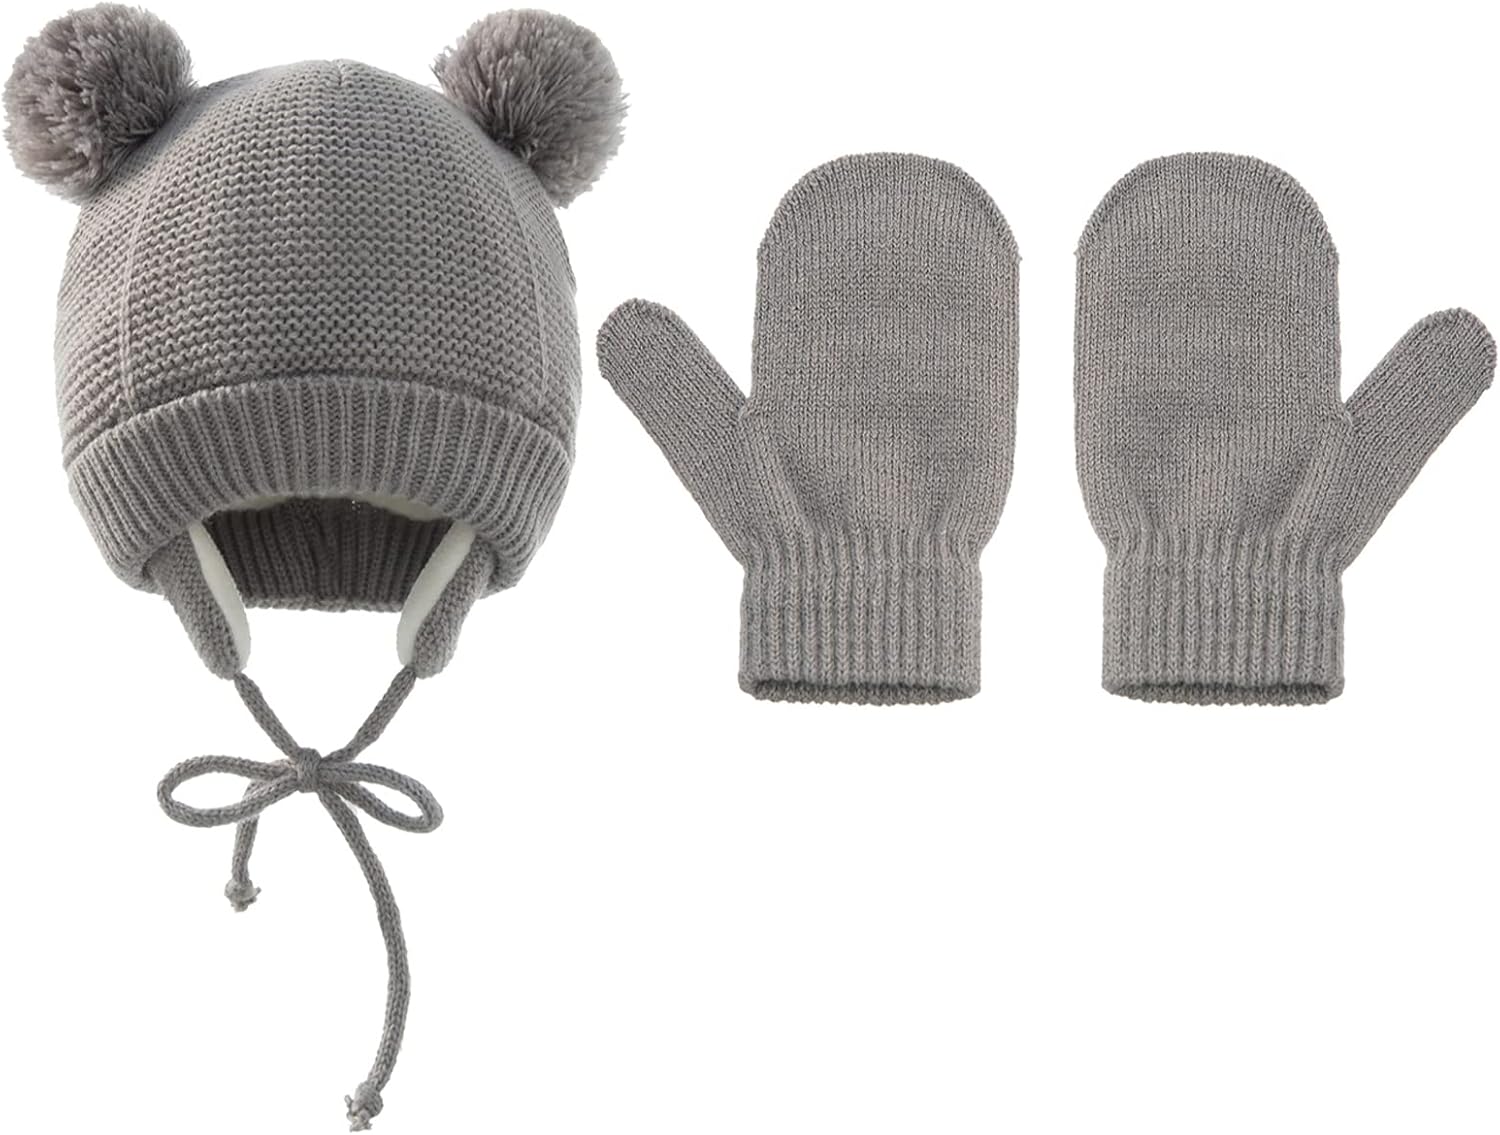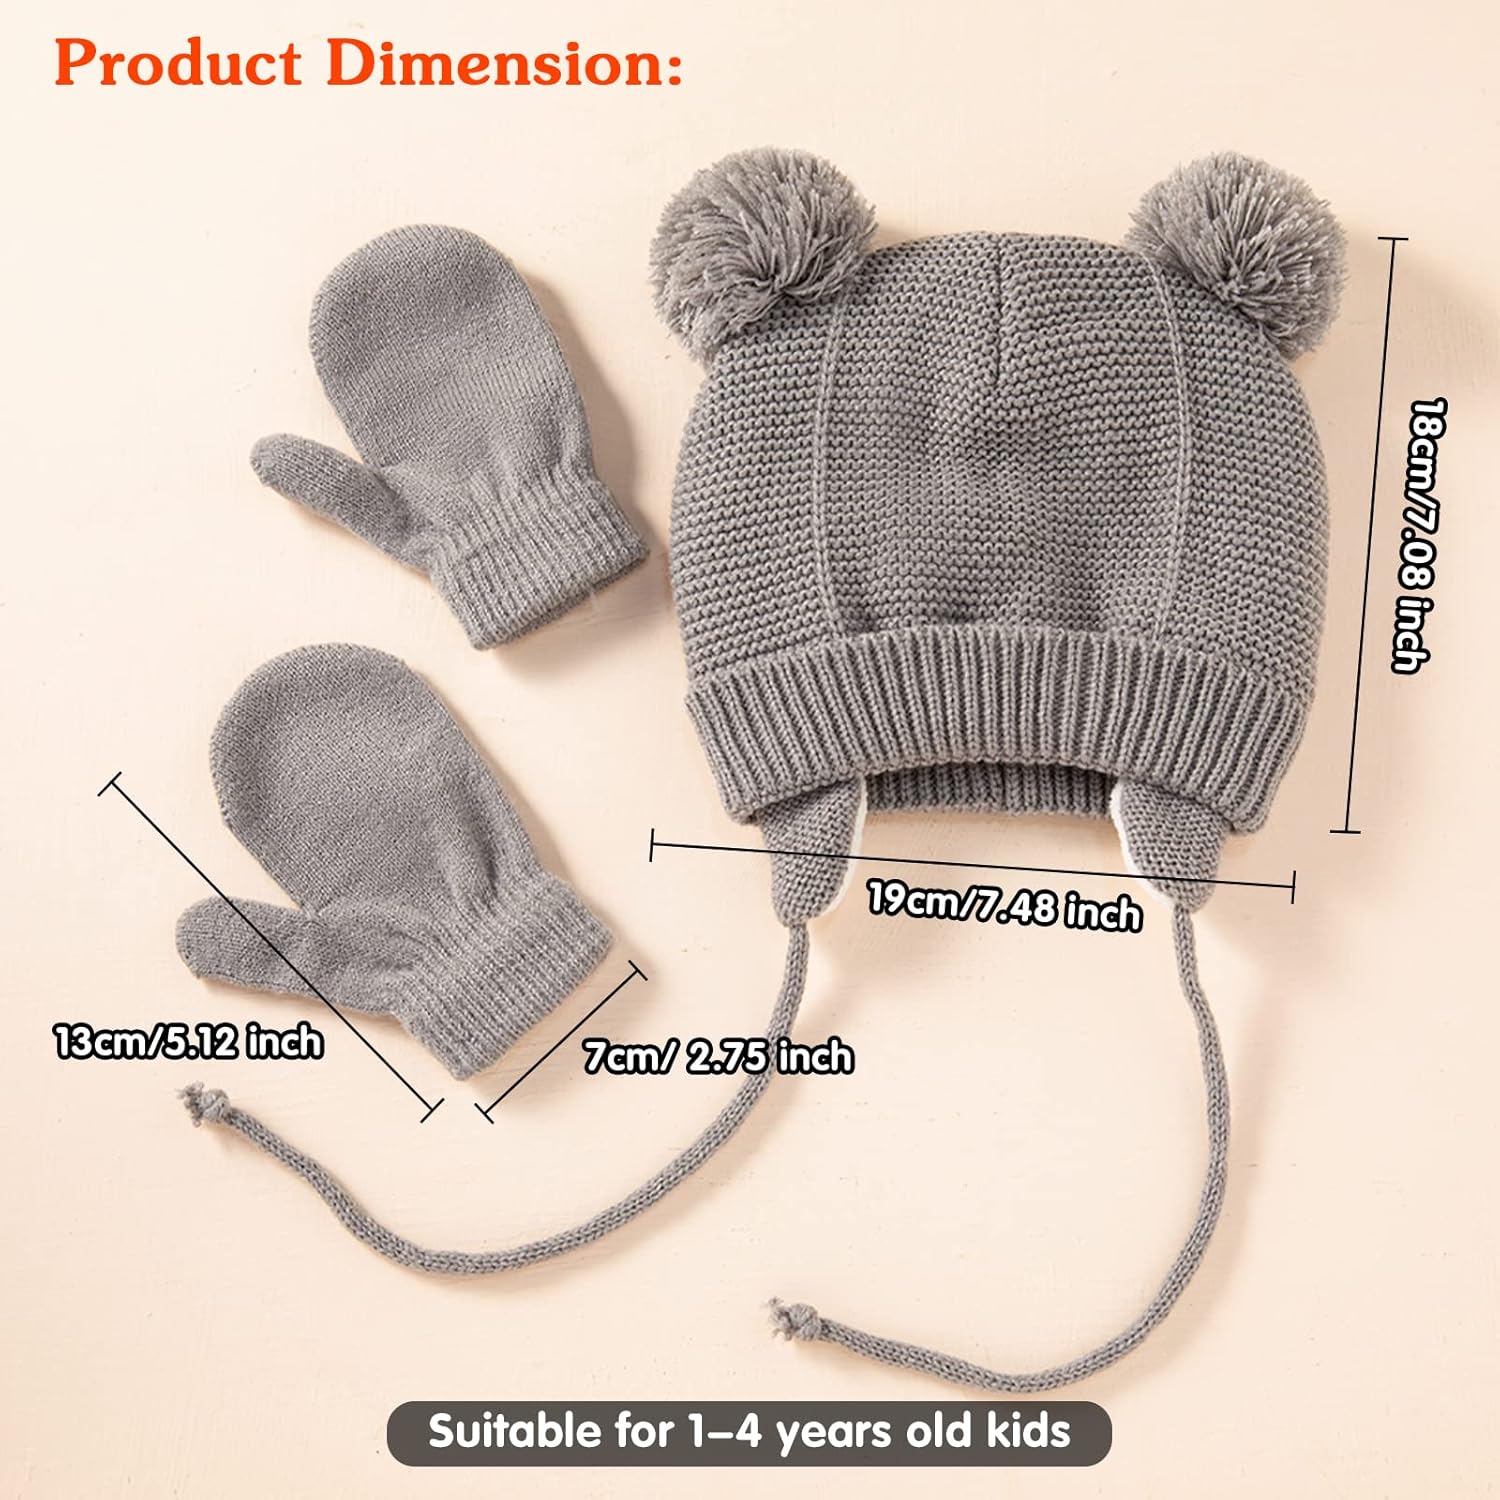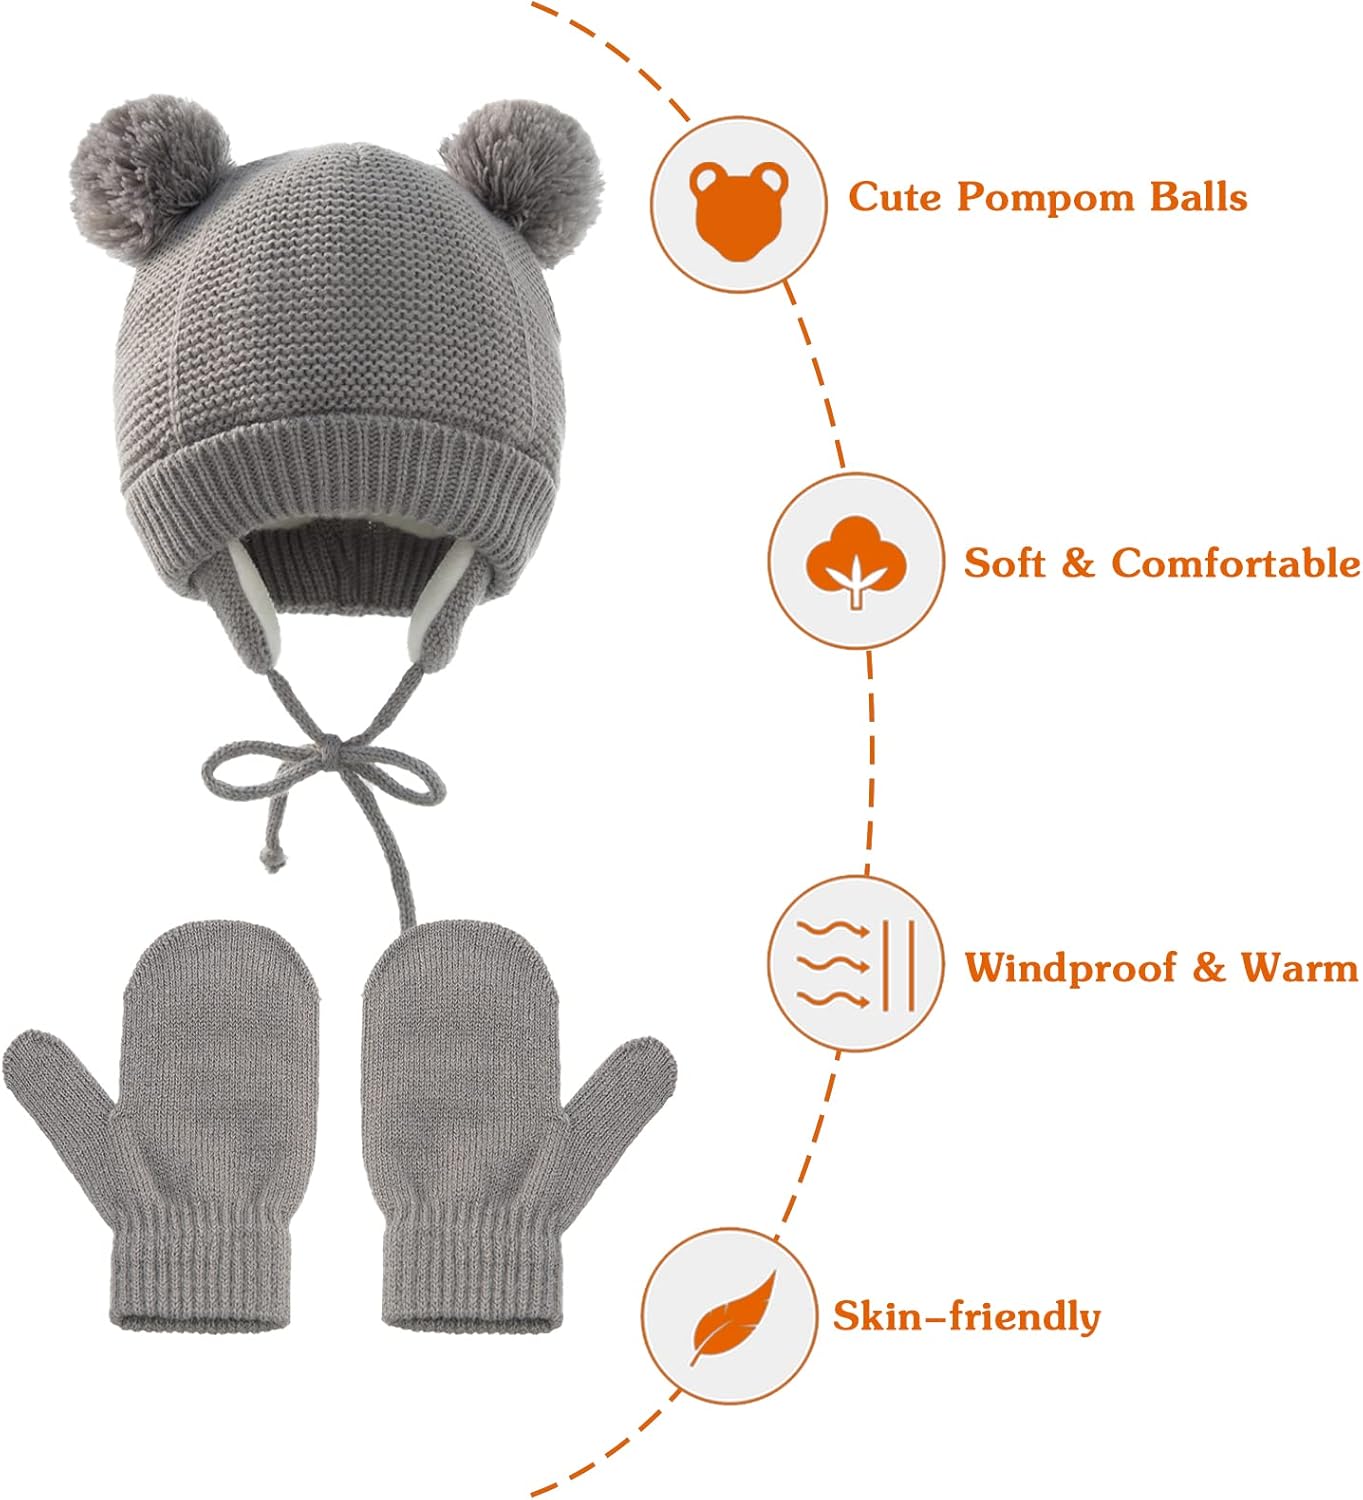
Baby Winter Warm Hat Gloves Set, Kids Knitted Cute Bear Beanie Cap Fleece Earflap Hat Mitten Beanie Pompom Hat for 1-4T
Category: AMAZON FASHION
Products type: baby beanie cap mittens set warm fleece hat gloves children winter thermal earflap beanie gloves pompom hat thick pilot hat mitten kids cold weather accessories setDescription:Designed with polar fleece lining, our knitted cap gloves will bring double warmth in cold weathers. This set is made of high quality acrylic material. It touches soft & comfort, skin-friendly and really warm in winters.The cute earmuff on both sides keep the head and ears warm. Protect ears very well and prevent from frostbite. With the straps for fastening, so the hat will not be blown off by the cold wind.With two poms on the beanie cap, this knit hat will make your baby boys and girls more adorable and attractive, and matches with your baby's outfit easily. Makes your children stand out in the crowd!Our baby kids thick hat gloves set can keep your kids warm for outdoor activities, such as skiing, skating, cycling, making snowmen, walking, running, travel etc. Keeps kids away from cold.Good idea for your or friends kids birthday, Christmas, New Year or other special events as gifts. Size: Hat 19 x 18cm/7.48 x 7.08 inch, Gloves: 13 x 7cm /5.12 x 2.75 inch. Suitable for girls and boys 1-4 years old.Specification:Color: Pink/Grey/Blue/WhiteSize: Hat 19 x 18cm/7.48 x 7.08 inch, Gloves: 13 x 7cm/5.12 x 2.75 inchWeight: Hat 68g/ Gloves 8g Package Included:1 x Hat Mittens Set
Features: Fleece | 进口 | Hand Wash Only | 💓 Warm Fleece Knit Hat Mittens Set - Designed with polar fleece lining, our knitted cap gloves will bring double warmth in cold weathers. This set is made of high quality acrylic material. It touches soft & comfort, skin-friendly and really warm in winters. | 💓 Earflaps Protection - The cute earmuff on both sides keep the head and ears warm. Protect ears very well and prevent from frostbite. With the straps for fastening, so the hat will not be blown off by the cold wind. | 💓 Cute & Stylish Design - With two poms on the beanie cap, this knit hat will make your baby boys and girls more adorable and attractive, and matches with your baby's outfit easily. Makes your children stand out in the crowd! | 💓 Winter Must Have - Our baby kids thick hat gloves set can keep your kids warm for outdoor activities, such as skiing, skating, cycling, making snowmen, walking, running, travel etc. Keeps kids away from cold. | 💓 Perfect Gift - Good idea for your or friends kids birthday, Christmas, New Year or other special events as gifts. Size: Hat 19 x 18cm/7.48 x 7.08 inch, Gloves: 13 x 7cm/5.12 x 2.75 inch. Suitable for girls and boys 1-4 years old.